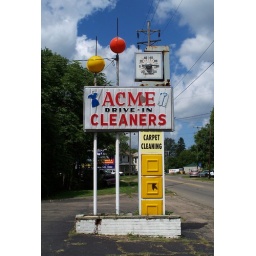
Plastic sign with thermometer and colorful spheres for Acme Cleaners in Cambridge, Ohio.